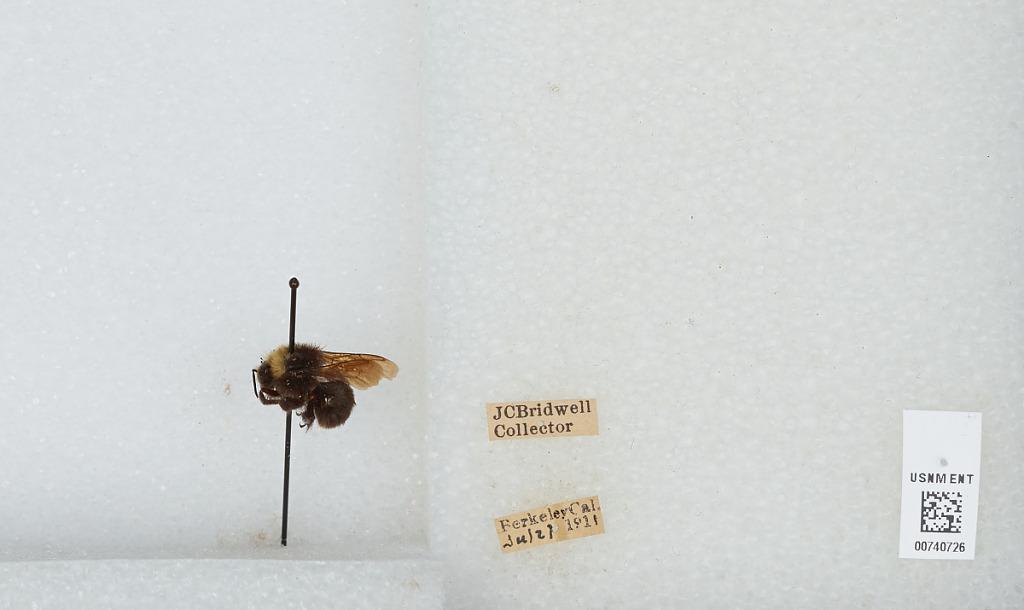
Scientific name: Bombus (Pyrobombus) vosnesenskii Radoszkowski
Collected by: J. Bridwell
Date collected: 1911-7-27
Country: United States
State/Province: California
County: Alameda
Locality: Berkeley
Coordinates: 37.8717, -122.273